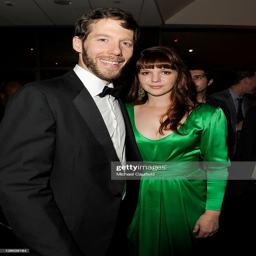
motivational speaker and actor attend the premiere .